Léman (department)

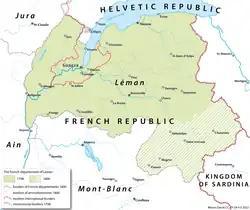
Map of the department of Léman

The Chef-lieu of the department was Geneva. The department was subdivided into the following three arrondissements and cantons: